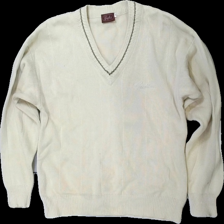
View: front
Type: Sweater
Category: Men
Brand: Not in the list
Brand text on label: grafton
Colors: Beige, Green
Material: 100% cotton
Pattern: Embroidered
Cut: Regular
Size: S
Season: All
Stains: Major
Damage: fläck arm
Damage location: bottom right
Damage 2 location: middle center
Damage 3 location: middle right
Price range: <50
Recommended usage: Export
Description: beige tjocktröja med broderat fram, fläck arm